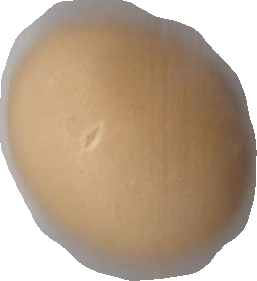
Variety: Grobogan